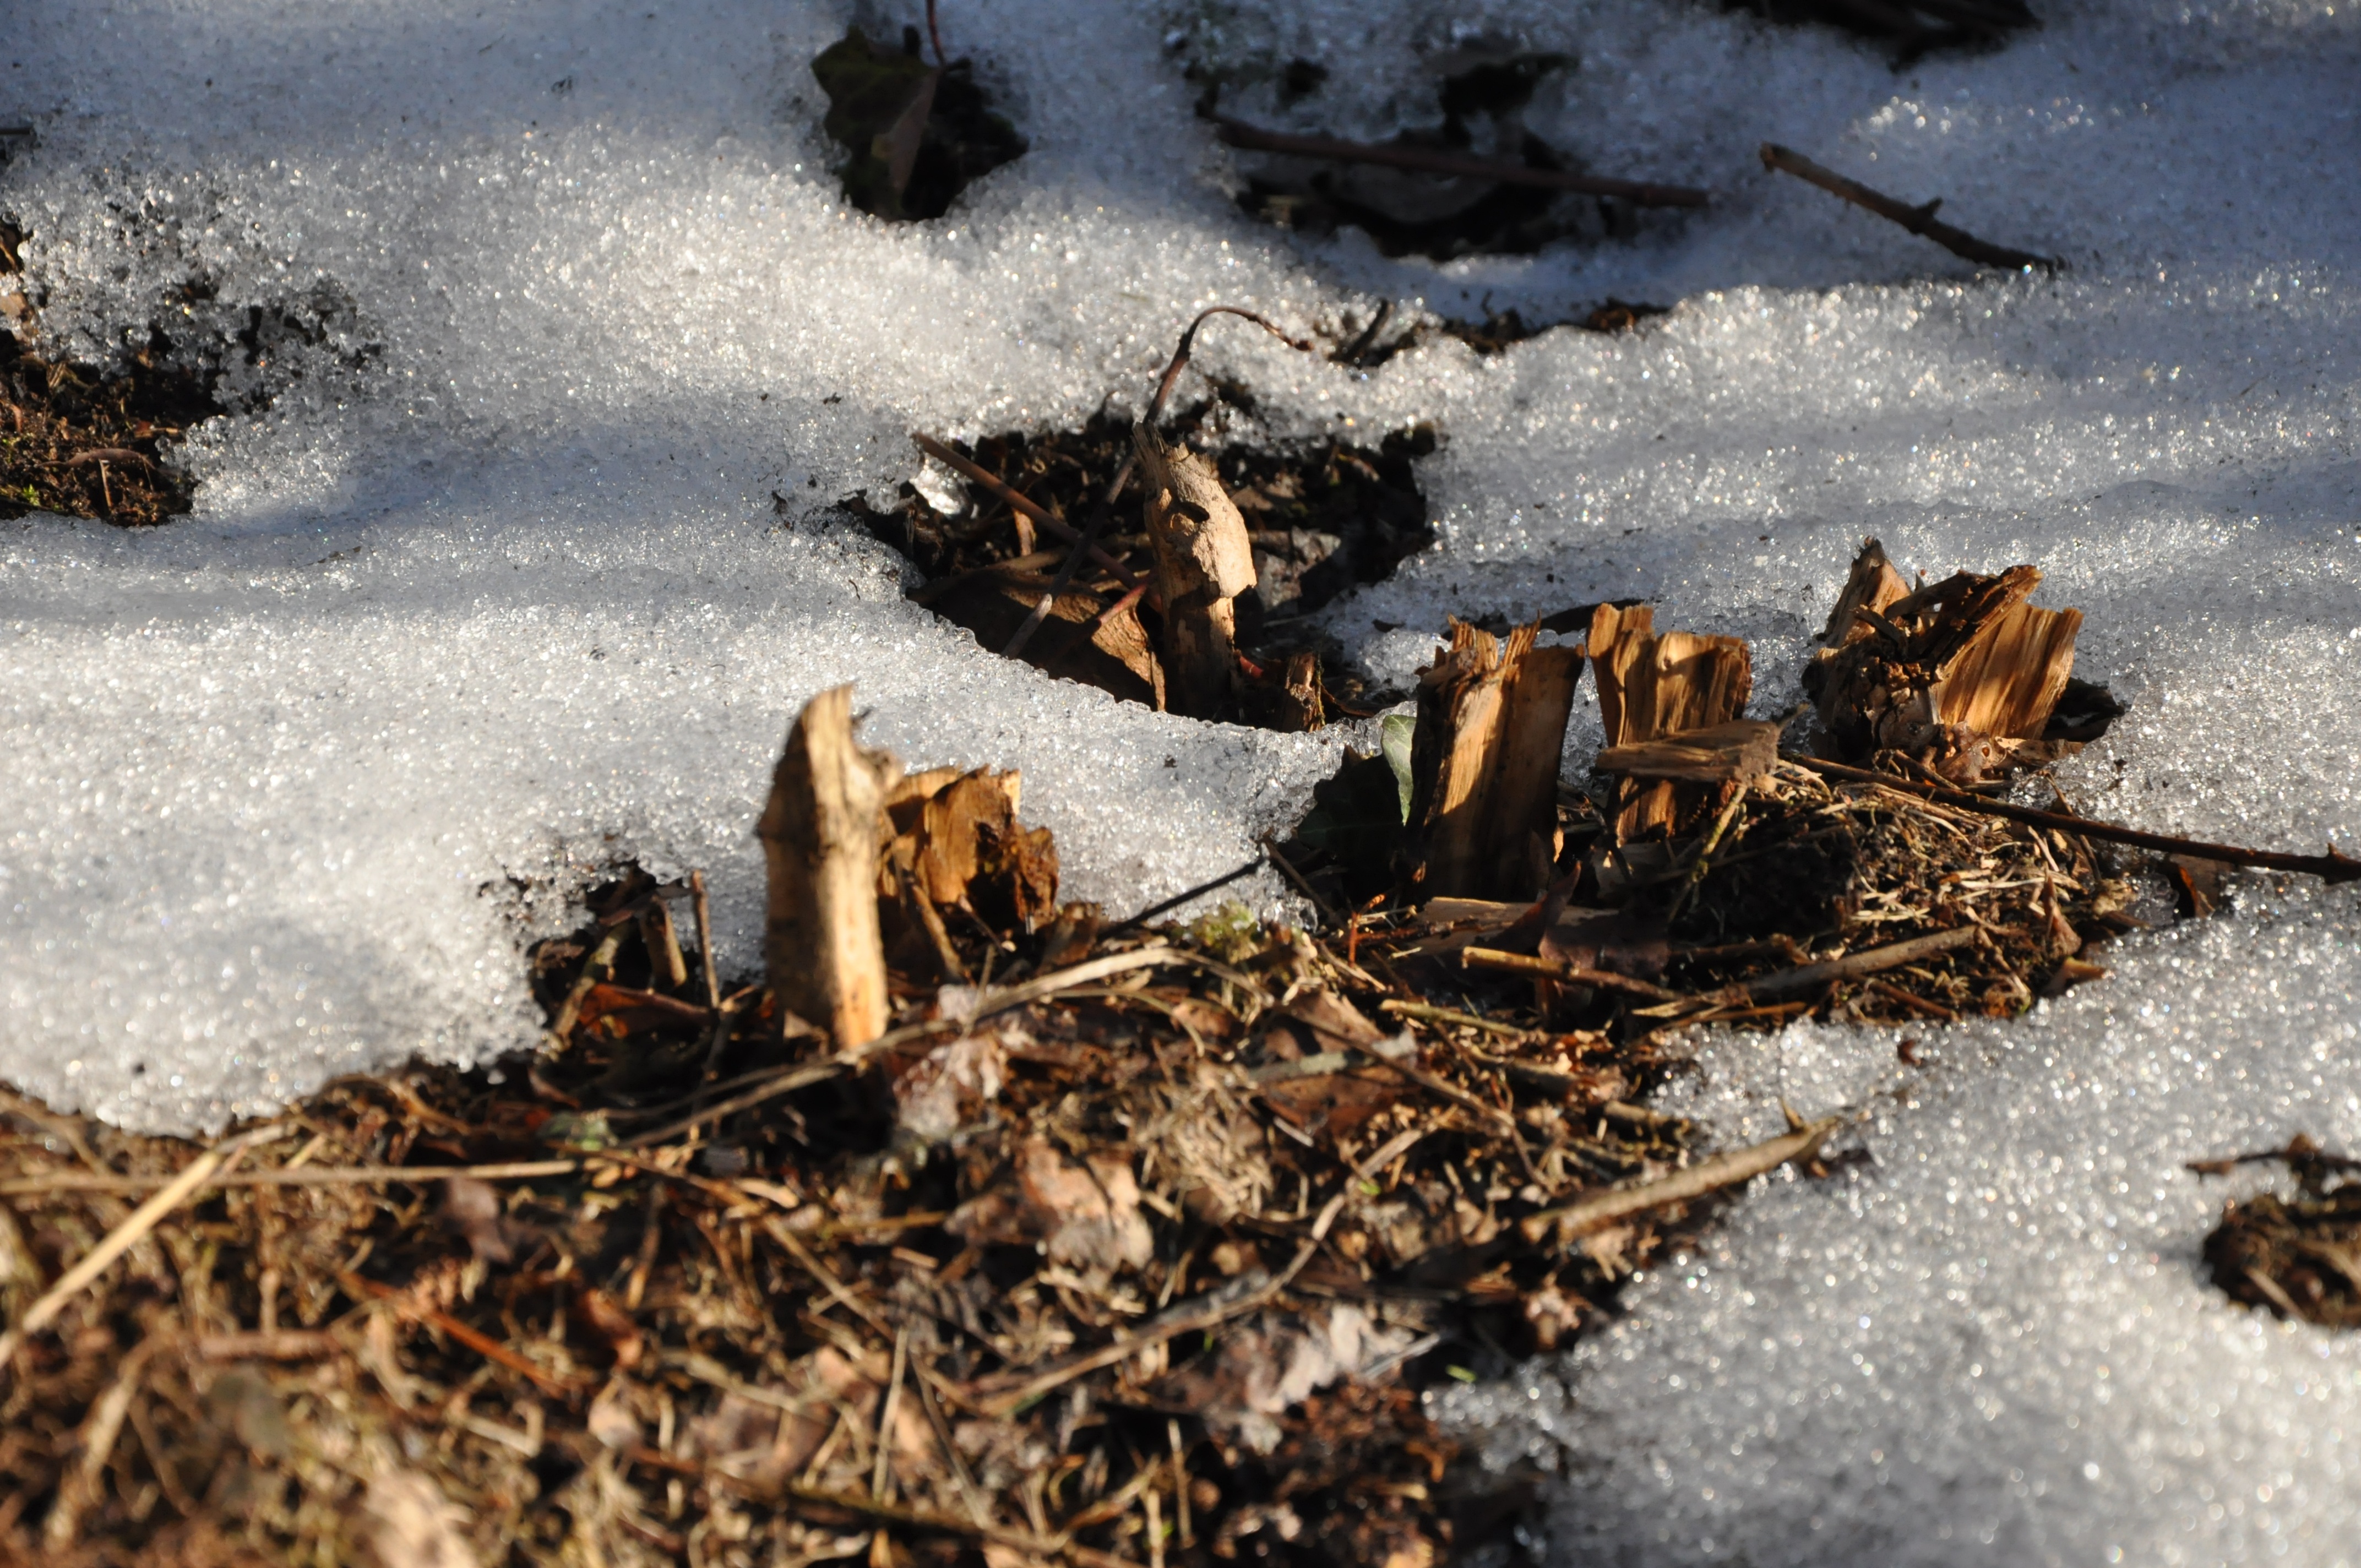
snow, winter, frost, spring, weather, season, plants, fleece, early spring, geological phenomenon